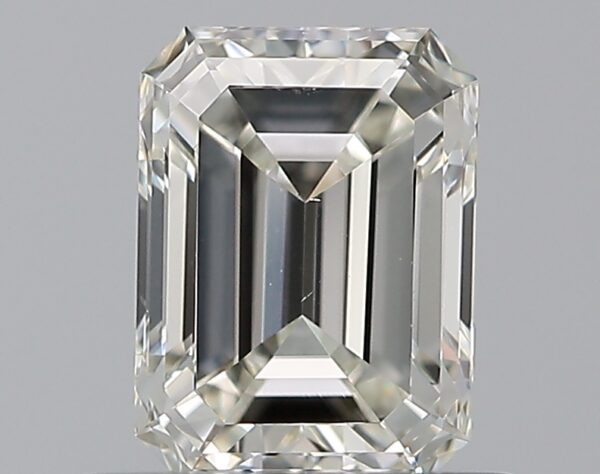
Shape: emerald
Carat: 0.7
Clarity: VS1
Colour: H
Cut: EX
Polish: EX
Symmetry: VG
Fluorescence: N
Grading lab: GIA
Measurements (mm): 5.88 x 4.34 x 2.97